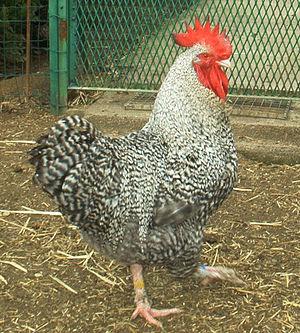
Coq Marans Coucou argenté
Marans est le nom d'une race de poule domestique française issue de la région de la petite ville de Marans aux abords du Marais poitevin.